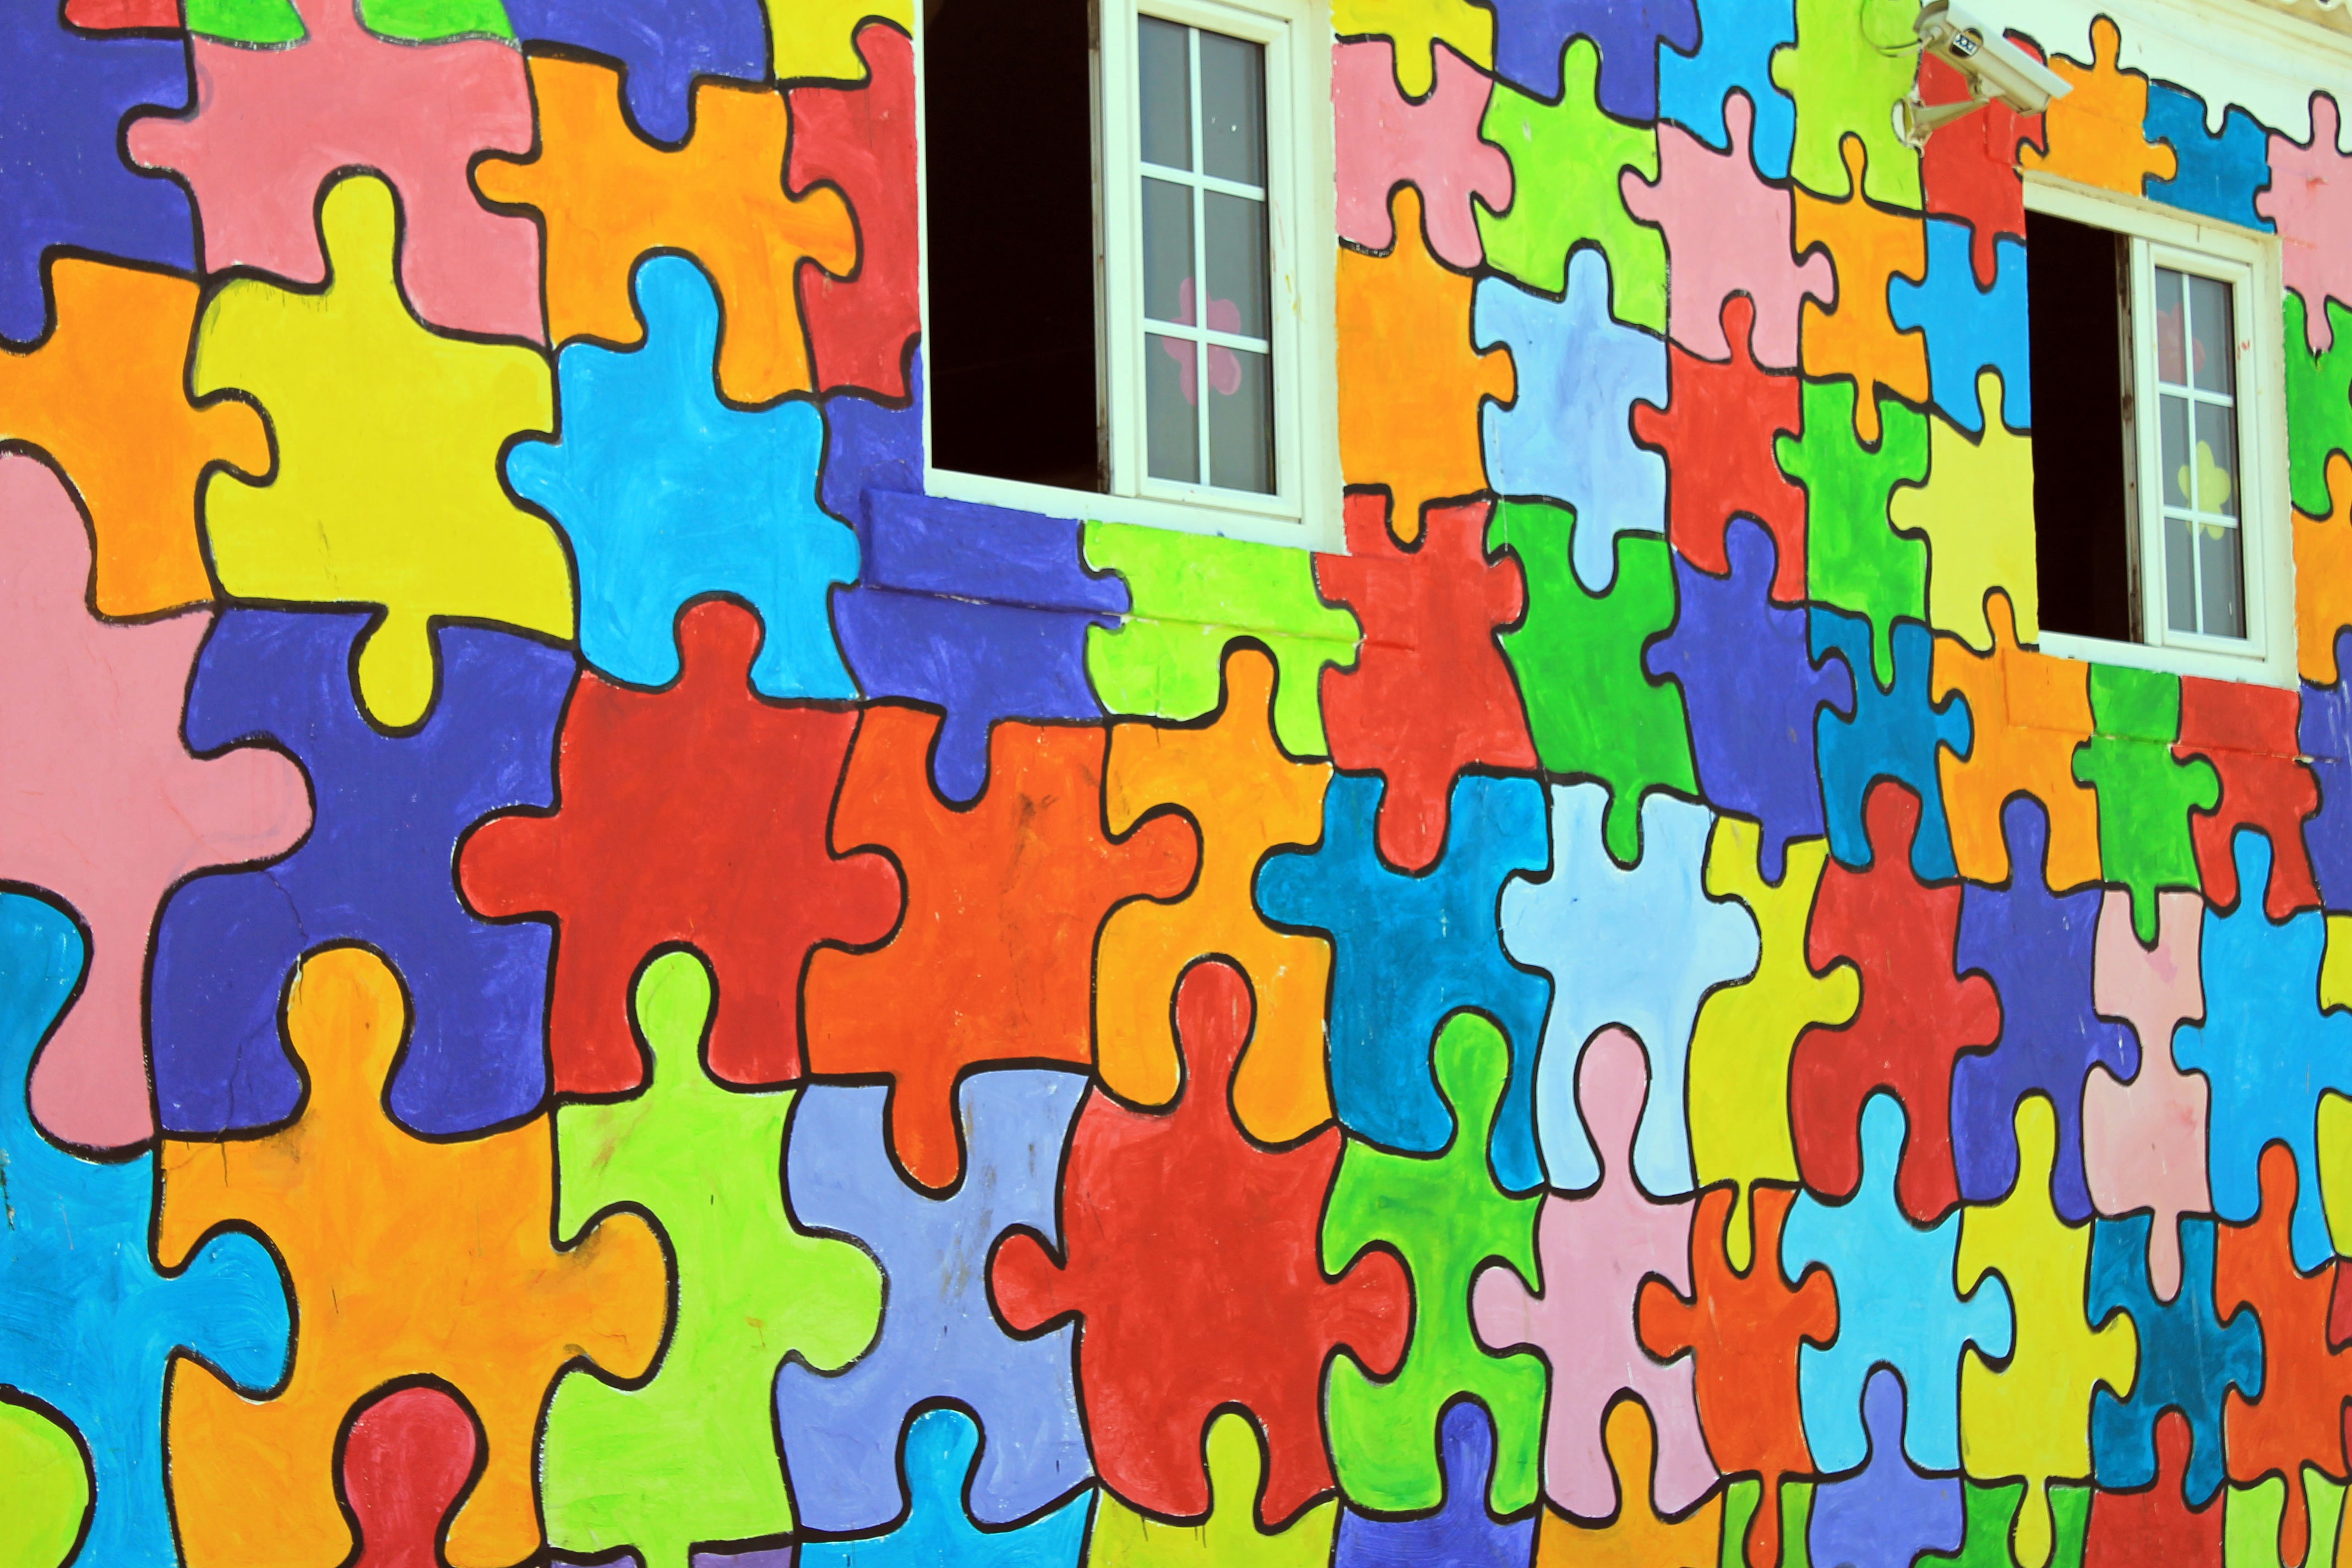
number, pattern, line, color, toy, circle, painting, font, art, colors, illustration, design, puzzle, shape, modern art, child art, eliceira